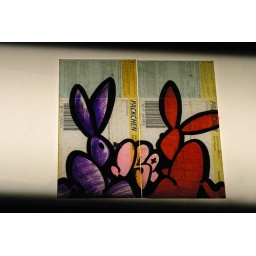
Graffiti on a lamp in the tunnel between town center and lake Constance